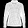
Label: Shirt